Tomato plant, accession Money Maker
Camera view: vertical (180 deg); turntable rotation: 90 degrees
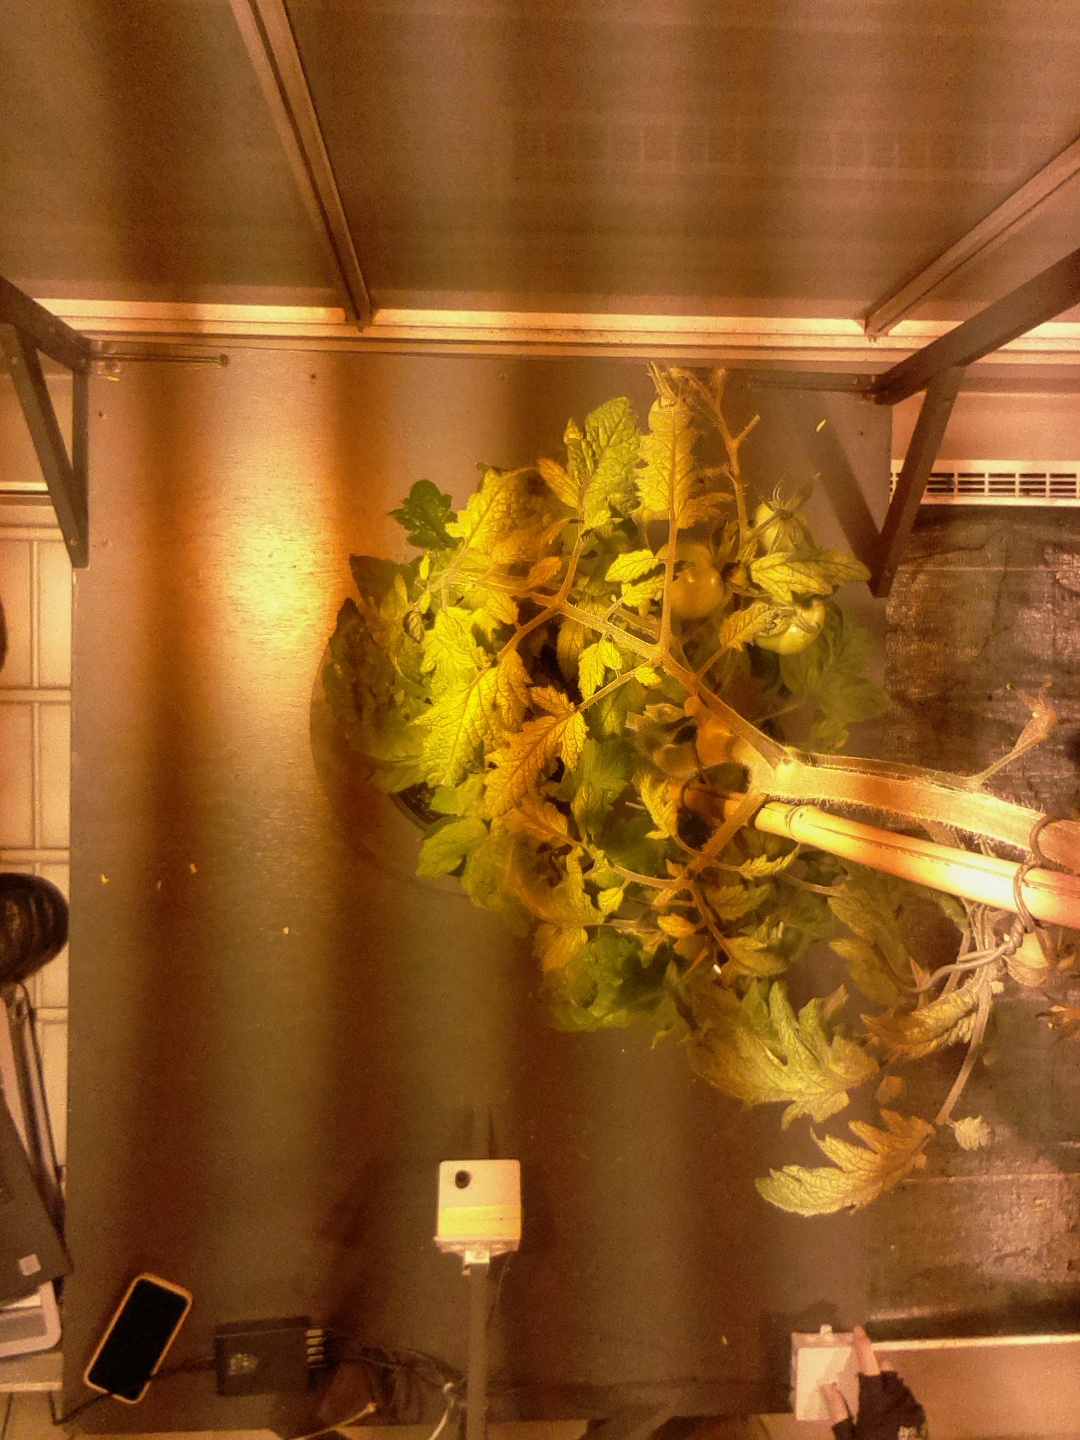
BBCH growth stage 75: 50%-60% of final fruit size